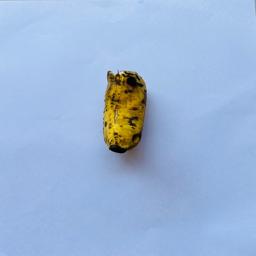
Banana variety: Sabri Kola